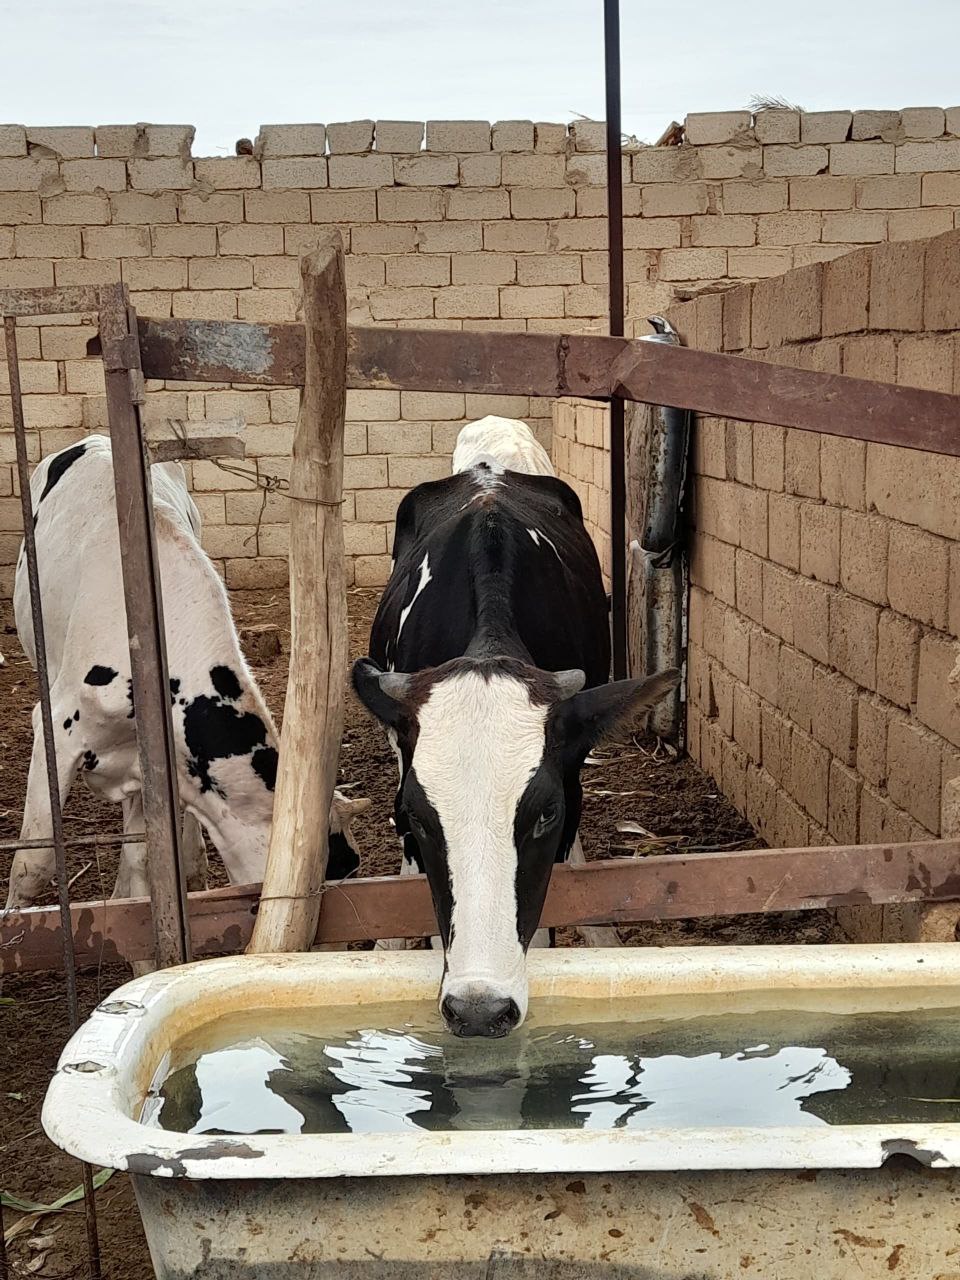
الوصف بالفصحى: بقرة تشرب المياه
الوصف بالعامية السودانية: بقرة بتشرب في موية
التصنيف: Agriculture & Livestock